Sulfur

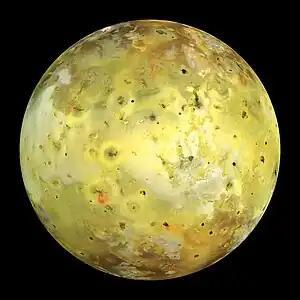
Most of the yellow and orange hues of Io are due to elemental sulfur and sulfur compounds deposited by active volcanoes.

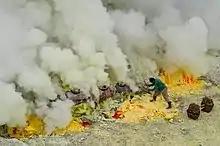
Sulfur extraction, East Java

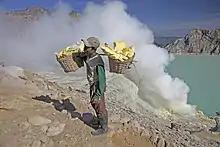
A man carrying sulfur blocks from Kawah Ijen, a volcano in East Java, Indonesia, 2009

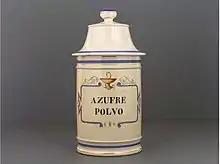
Pharmaceutical container for sulfur from the first half of the 20th century. From the Museo del Objeto del Objeto collection

S is created inside massive stars, at a depth where the temperature exceeds 2.5 billion K, by the fusion of one nucleus of silicon plus one nucleus of helium. As this nuclear reaction is part of the alpha process that produces elements in abundance, sulfur is the 10th most common element in the universe.